Klövensteen

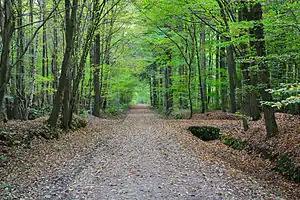
Forest road in Klövensteen

The forest covers an area of more than . The Klövensteen is located in the districts of Hamburg in Rissen and Sülldorf and also has parts in Schleswig-Holstein namely in the towns of Pinneberg and Wedel and in the communities of Appen and Holm.